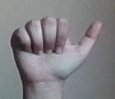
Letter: dhad